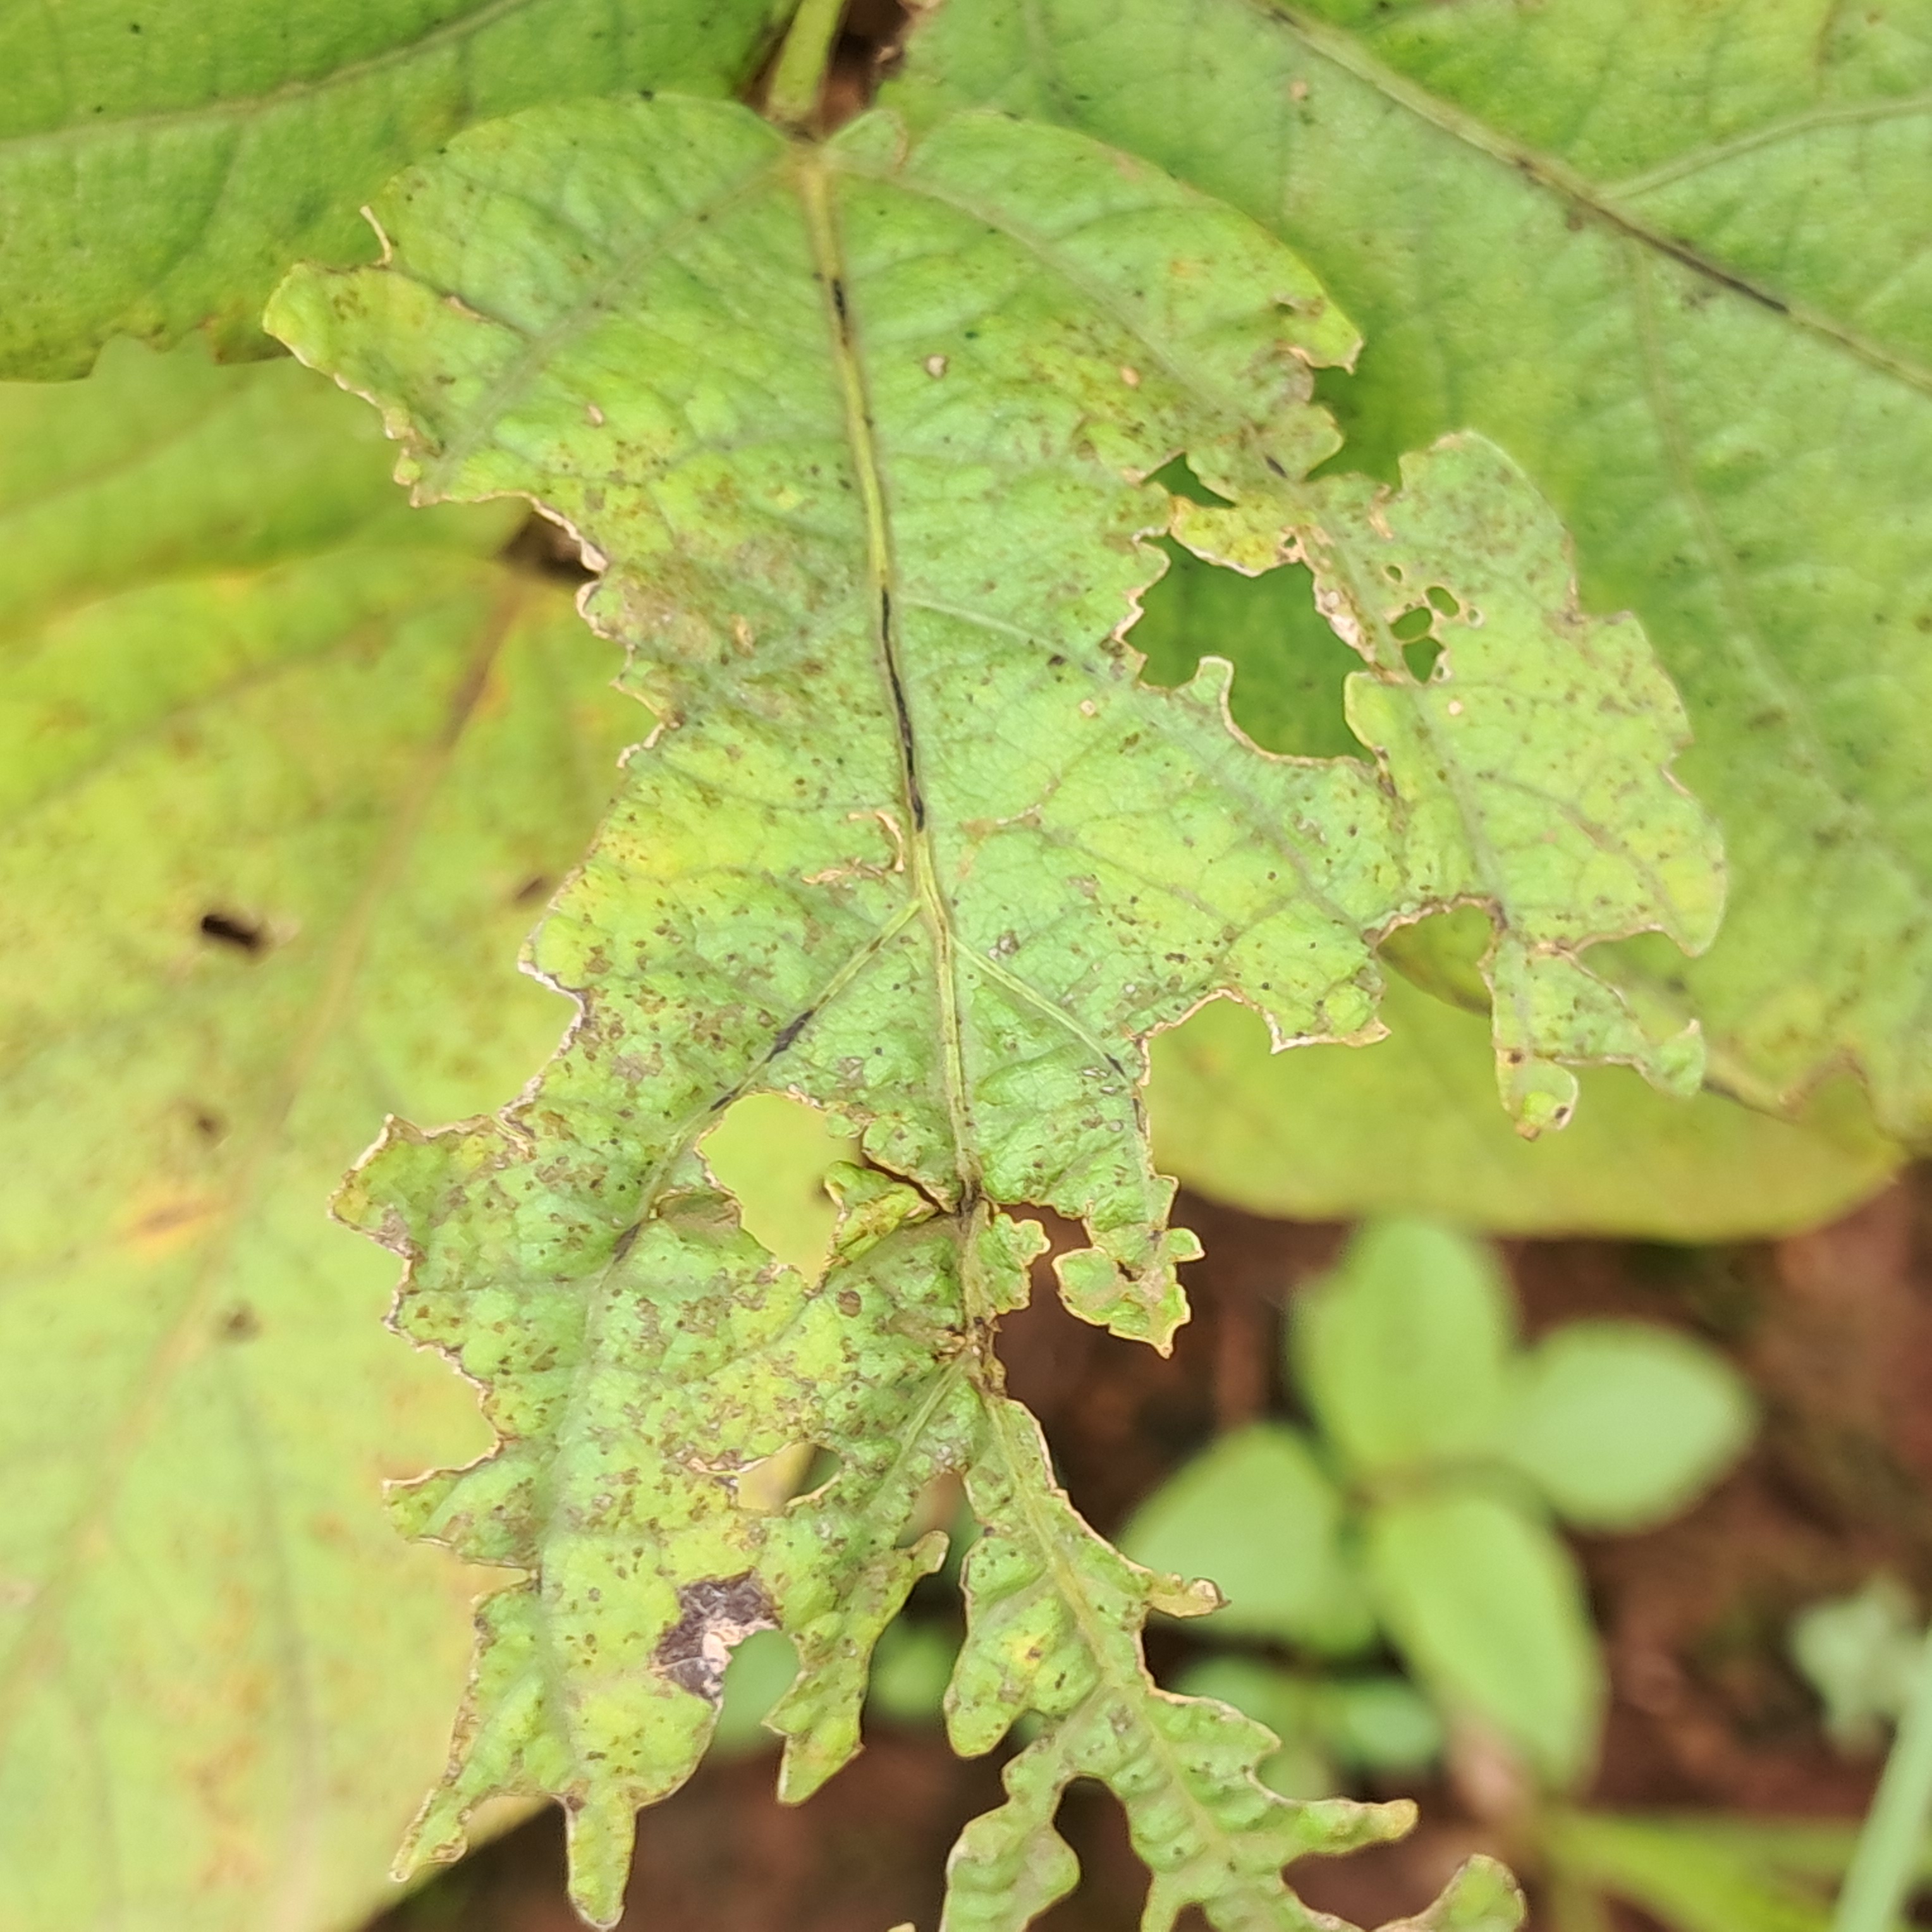
Label: Caterpillar_Semilooper_Pest